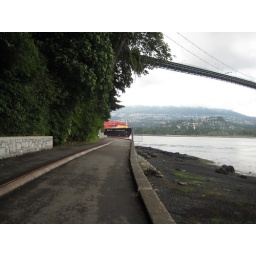
I was just walking along and all of a sudden this huge boat peeks around the corner.